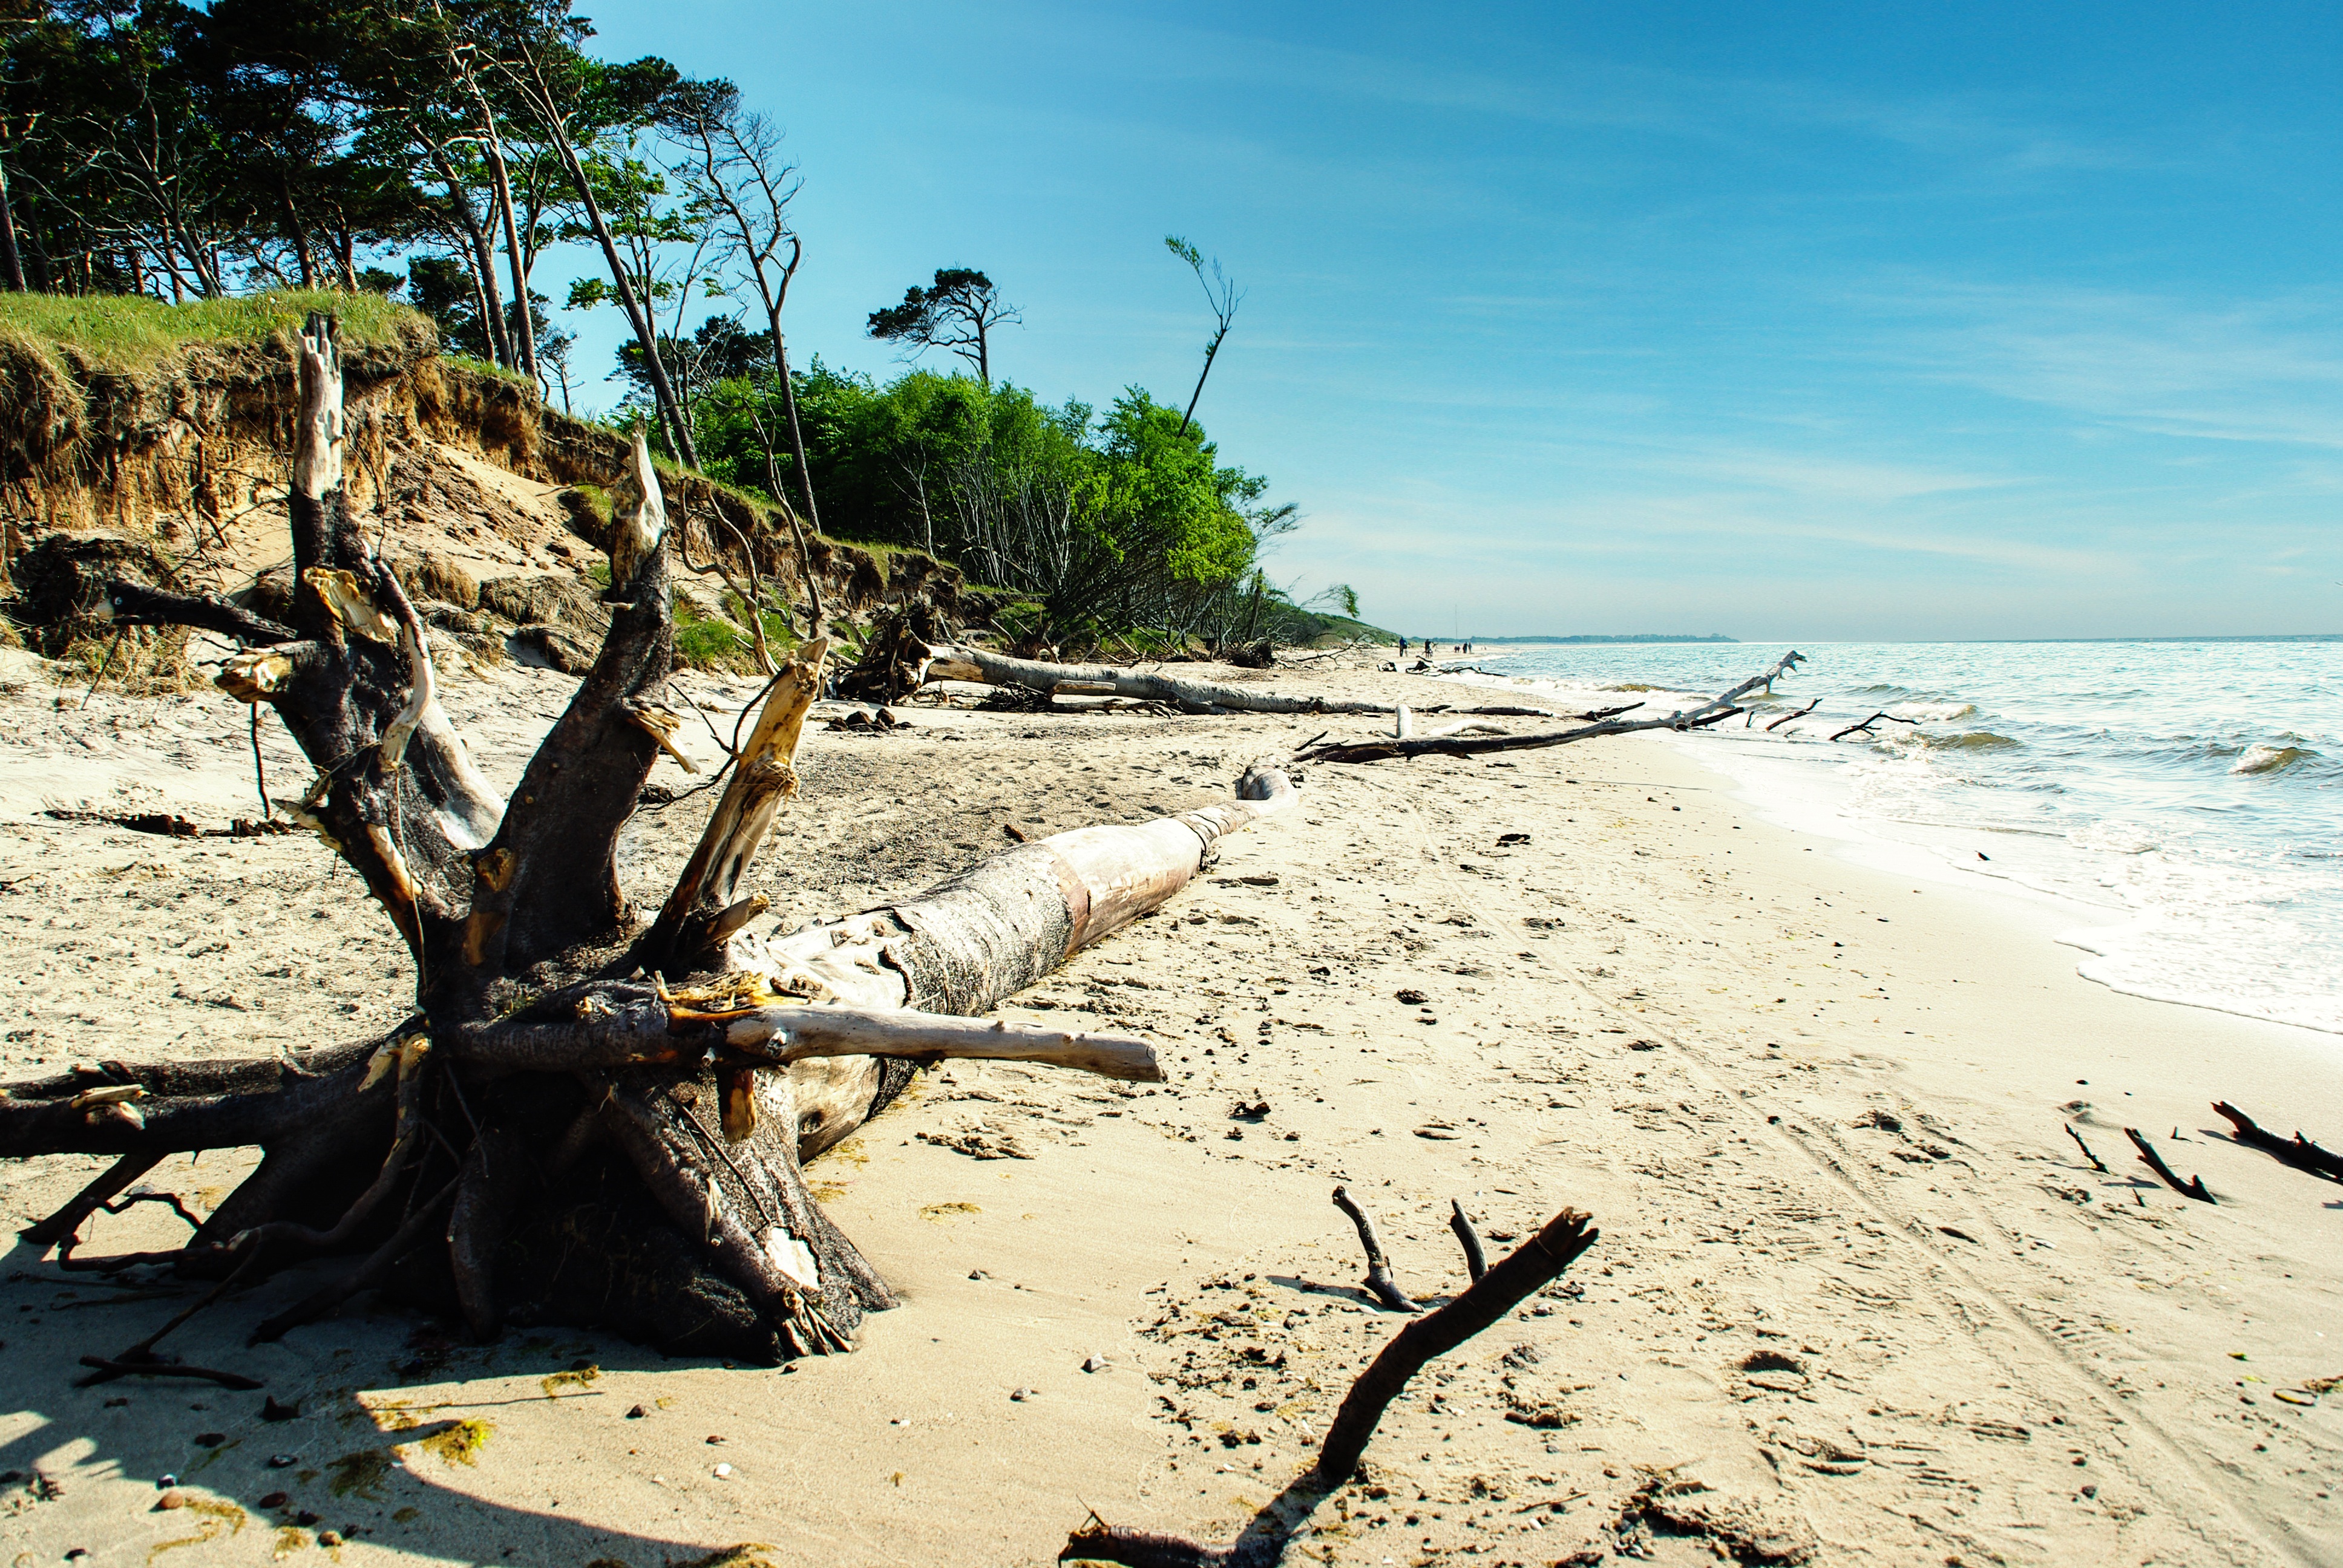
beach, sea, coast, tree, sand, rock, ocean, shore, wave, vacation, wild, material, body of water, habitat, dar, baltic sea, tree break, natural environment